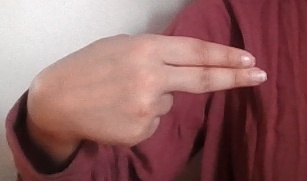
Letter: ain